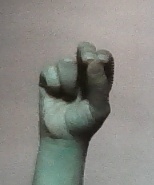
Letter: gaaf